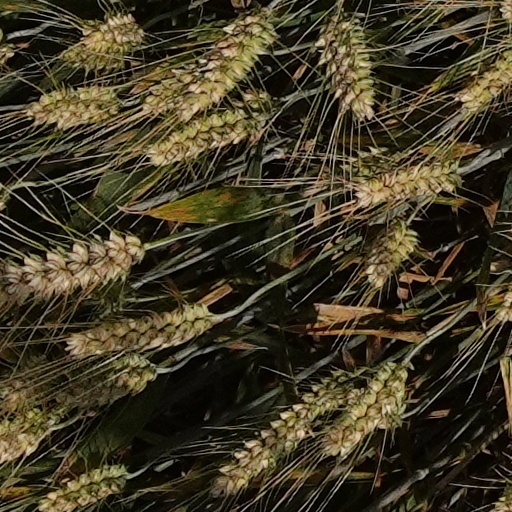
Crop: wheat